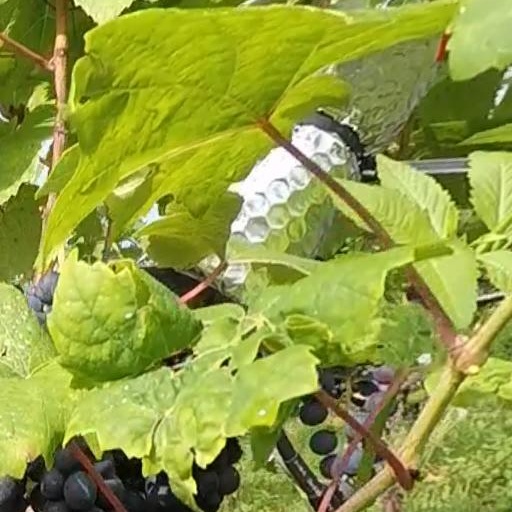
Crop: grape